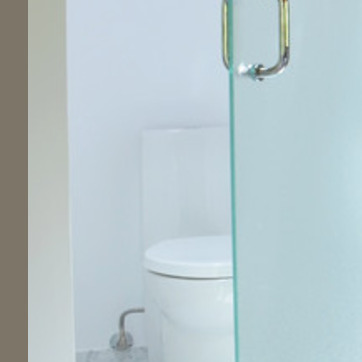
Material: ceramic